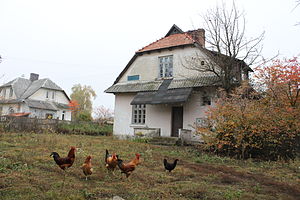
Bełżec udryddelseslejr / Oprettelse / Anden fase / Vogterne
Kommandantboligen.
Bełżec var den første af tre tyske udryddelseslejre oprettet i forbindelse med Aktion Reinhard – de andre var Treblinka og Sobibor. Bełżec lå i nærheden af jernbanestationen Bełżec i Lublin-distriktet i tysk-okkuperet Polen. Lublin var på den tid en del af tysk Generalguvernementet Polen.